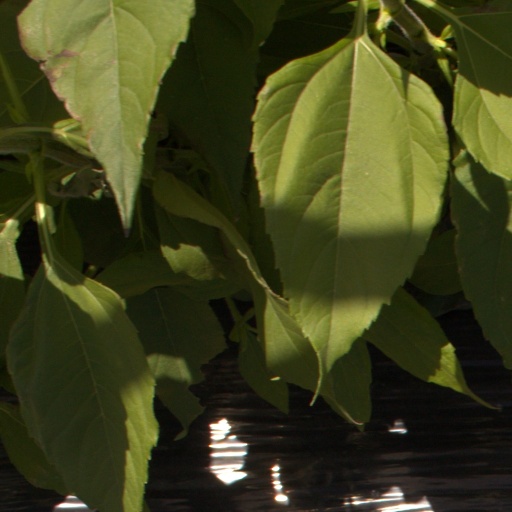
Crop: Jerusalem artichoke